Viola Tree

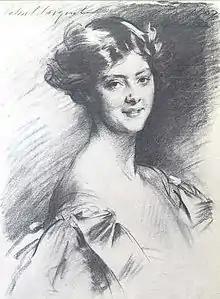
1907 drawing by John Singer Sargent

Tree continued to plan an operatic career, and after making a success in the title role of "Iphigénie en Tauride" and as Euridice in "Orfeo ed Euridice" at the Savoy Theatre in 1910, she went to Milan to study. On her return, however, she did not pursue her operatic ambitions, except for playing Euridice again in 1912. Instead, she continued to build her stage career in plays and in variety. In 1912, Tree married a drama critic, Alan Parsons, who died in 1933, aged 44. They had two sons, including David Tree, and a daughter Virginia Penelope Parsons (1917–2003), wife of David Tennant and then the 6th Marquess of Bath.